Mengkuang Titi

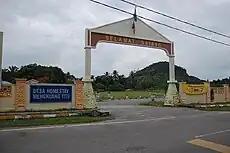
Entrance gateway of Mengkuang Titi

Even the agriculture and cottage industries are the main economic activities, most of the villagers are now working in the big towns such as Bukit Mertajam, Butterworth, George Town and industrial parks such as Kulim Hi-Tech Park, Prai Industrial Estate and Bayan Baru Technology Park.